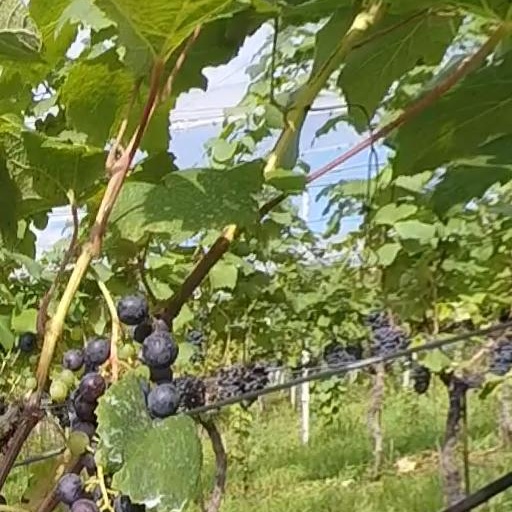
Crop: grape